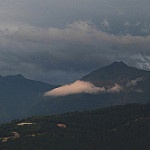
Scene: Outdoor